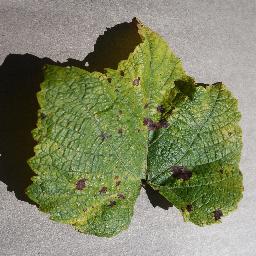
Label: Grape___Leaf_blight_(Isariopsis_Leaf_Spot)